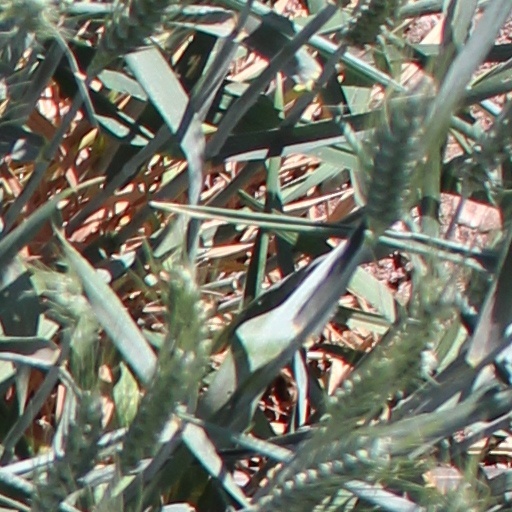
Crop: wheat